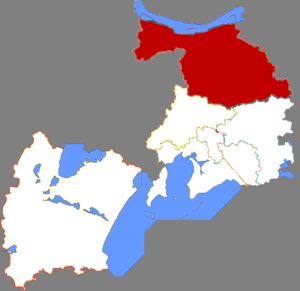
Jiangyin est une ville de la province du Jiangsu en Chine. C'est une ville-district placée sous la juridiction administrative de la ville-préfecture de Wuxi.